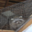
Label: raccoon